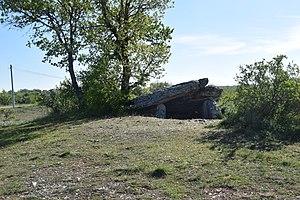
Dolmen de Magès, Rocamadour, Lot, France